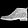
Label: Ankle boot